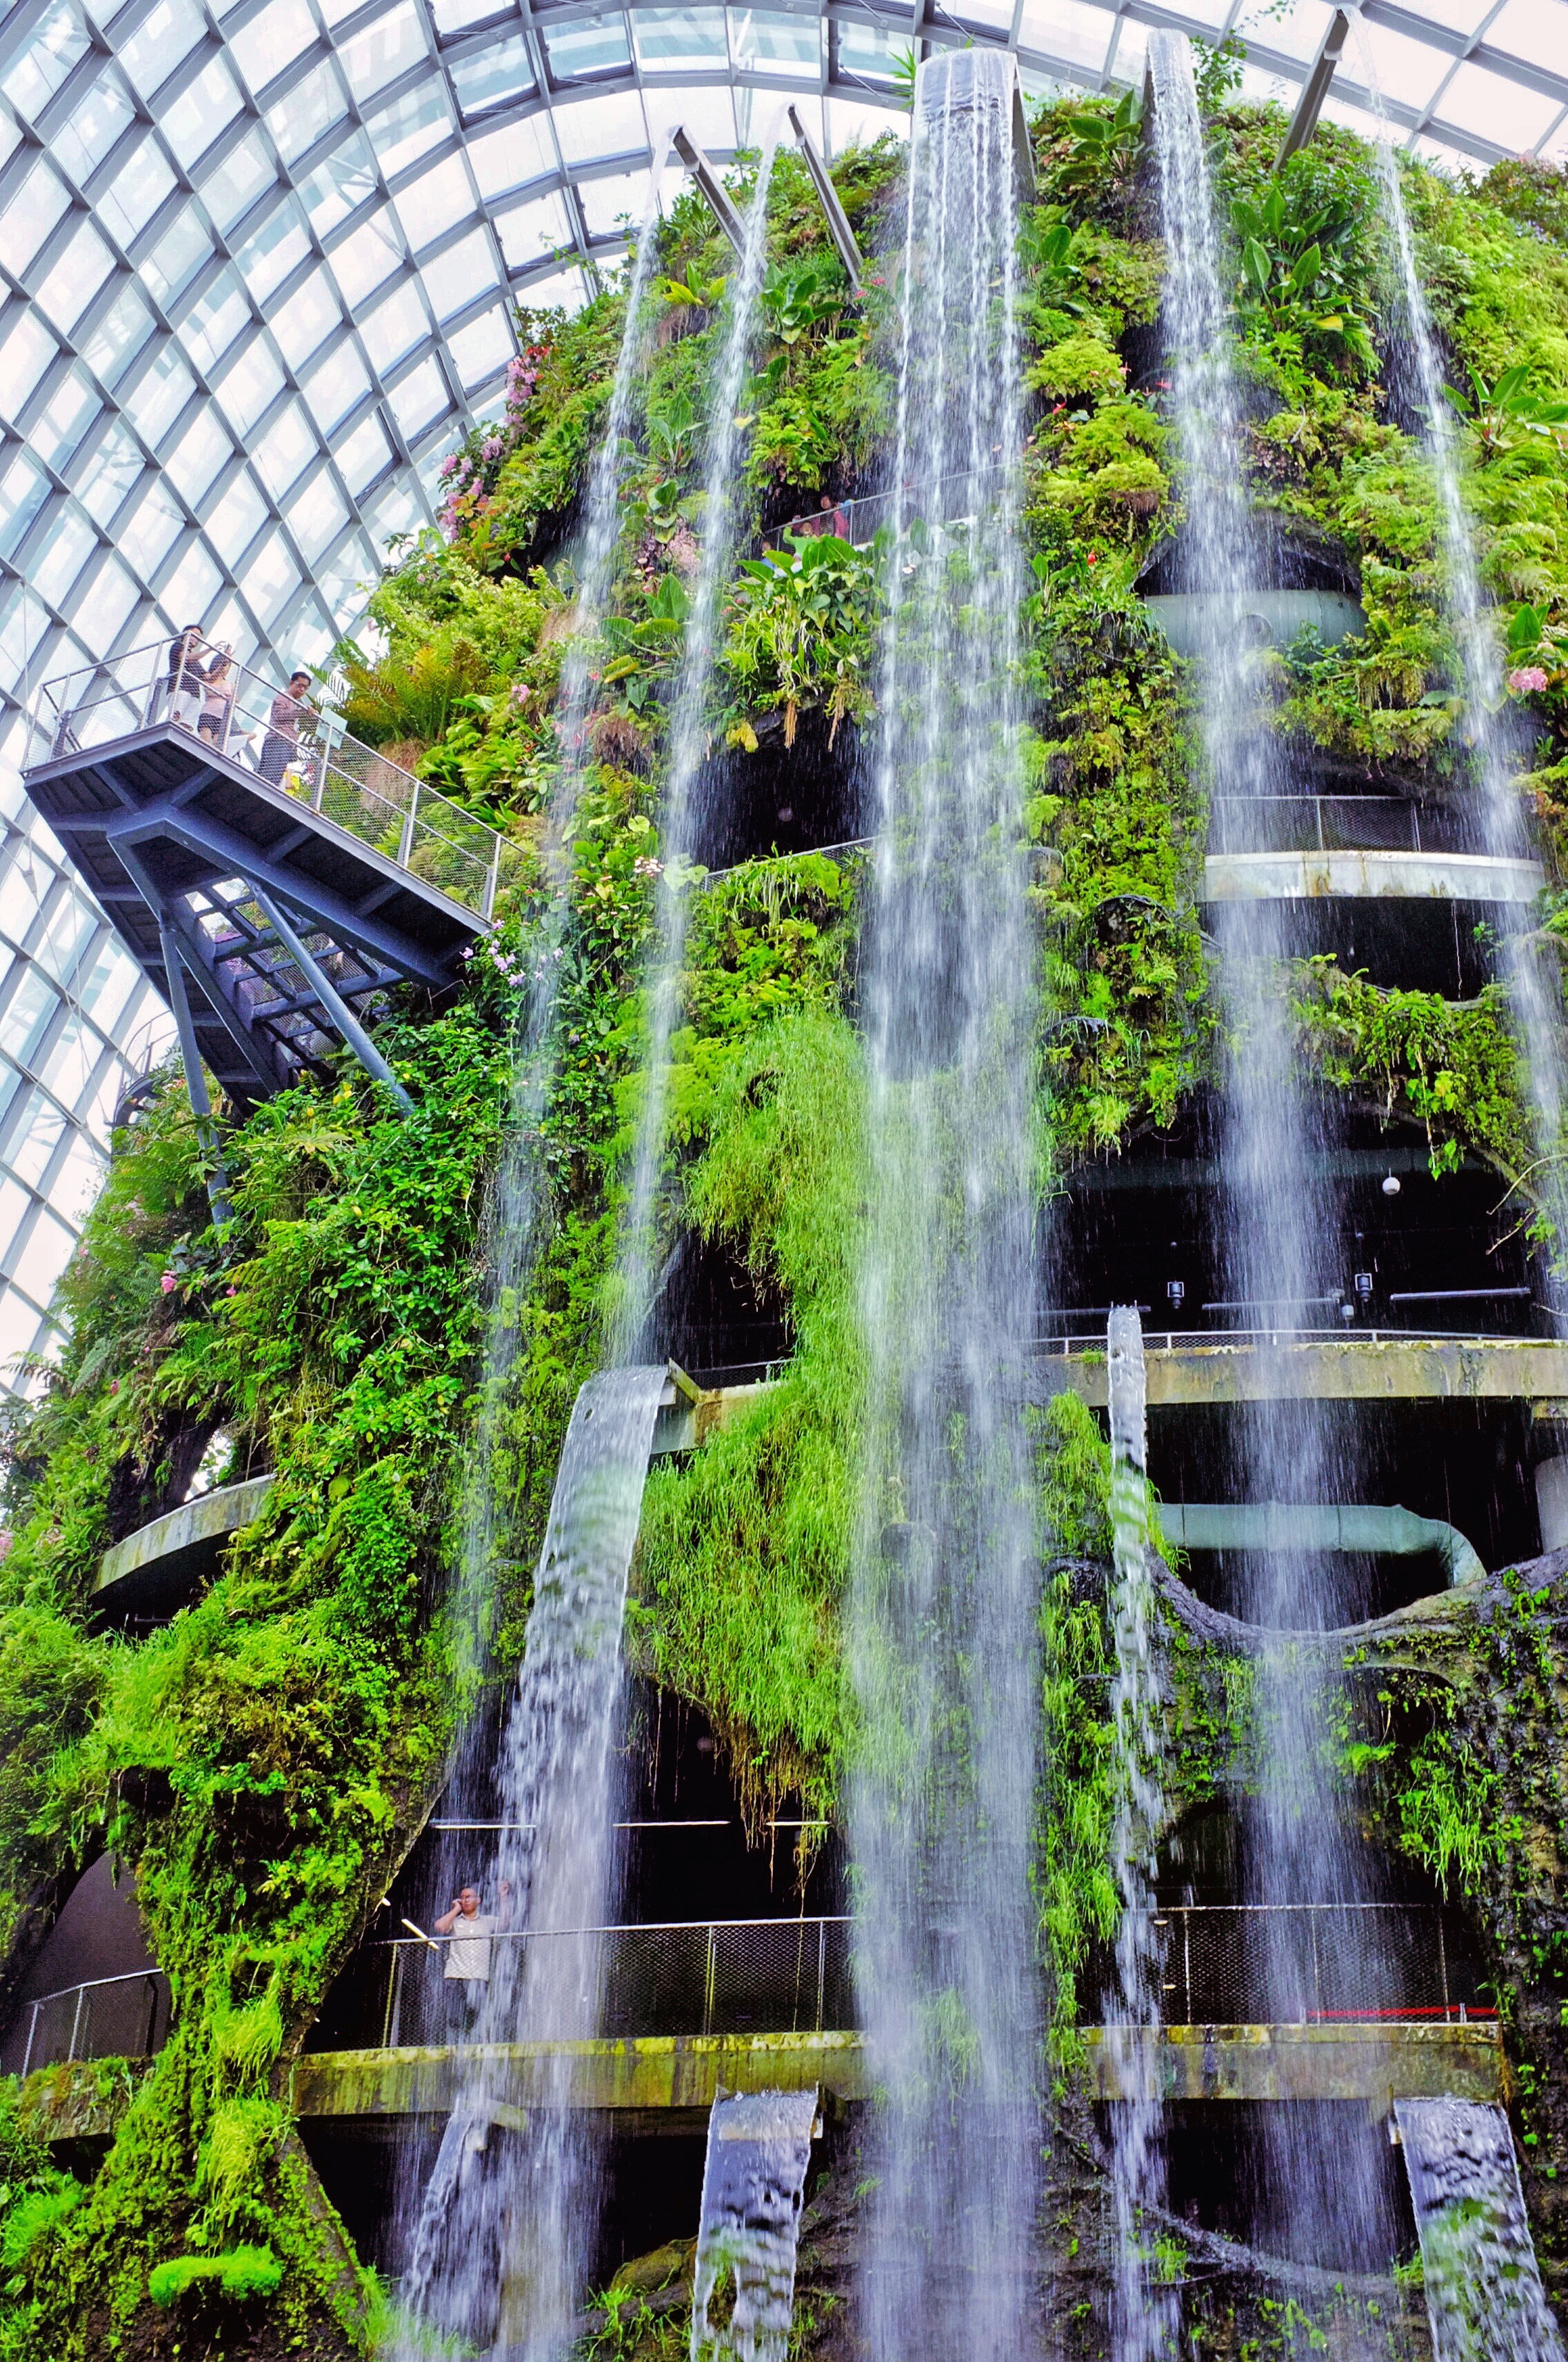
tree, water, waterfall, flower, reflection, jungle, park, botany, garden, rainforest, fountain, botanical garden, water feature